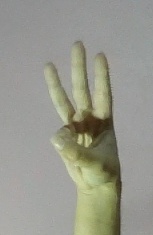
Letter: thaa